Dreamside

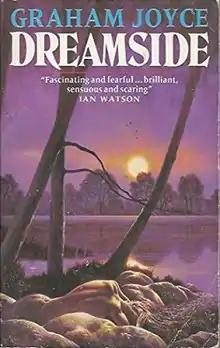
First edition

Dreamside is a fantasy novel by British author Graham Joyce, first published in the United Kingdom by Pan Books in 1991. It was later reprinted in the United States by Tor Books in 2000. The novel's primary themes are the power of the subconscious and the futility of attempting to escape the past.